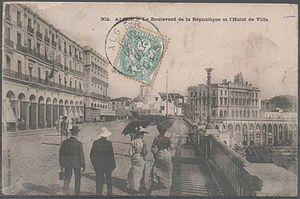
Boulevard de la République et Hôtel de ville d'Alger vers 1900
L'état civil français en Algérie est l'ensemble des registres d'état civil concernant les naissances, mariages et décès des habitants de l'Algérie pendant la période française.